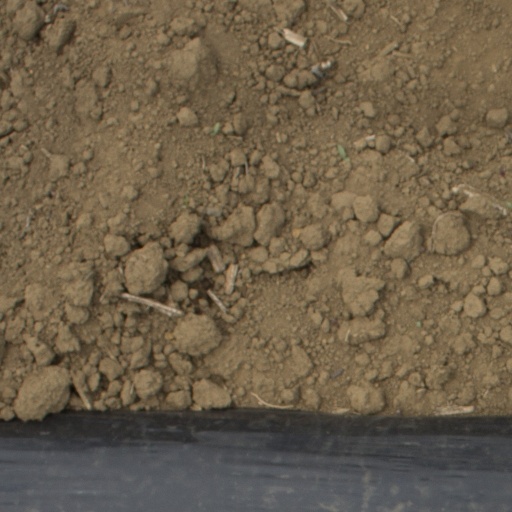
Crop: Jerusalem artichoke